Phra Chuthathut Palace

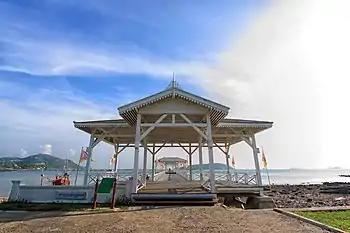
Saphan Asadang balcony of Phra Chuthathut Palace

The Phra Chuthathut Palace ( "Phra Chuthathut Ratchathan") or Sichang Palace ( "Phra Ratcha Wang Sichang") is a former summer royal residence built during the reign of King Chulalongkorn the Great on the Sichang Island in Chonburi Province. After the French occupied the island during a conflict with Thailand over control of neighboring Laos in 1893, the royal residence was largely abandoned. Parts of the unfinished halls were removed and were used for the new Vimanmek Mansion in Bangkok. Since leaving the royal control, the palace has been used by various affiliations and authorities. Today, Chulalongkorn University occupies the palace for its "Sichang Marine Science Research and Training Station" and established the Chutathut Palace Museum of Chulalongkorn University, maintaining and preserving the palace.